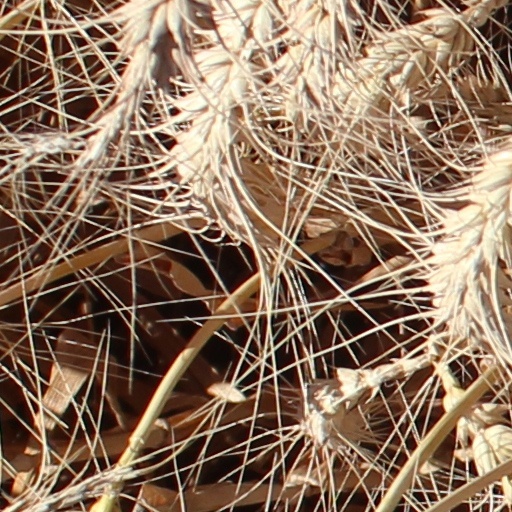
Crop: wheat